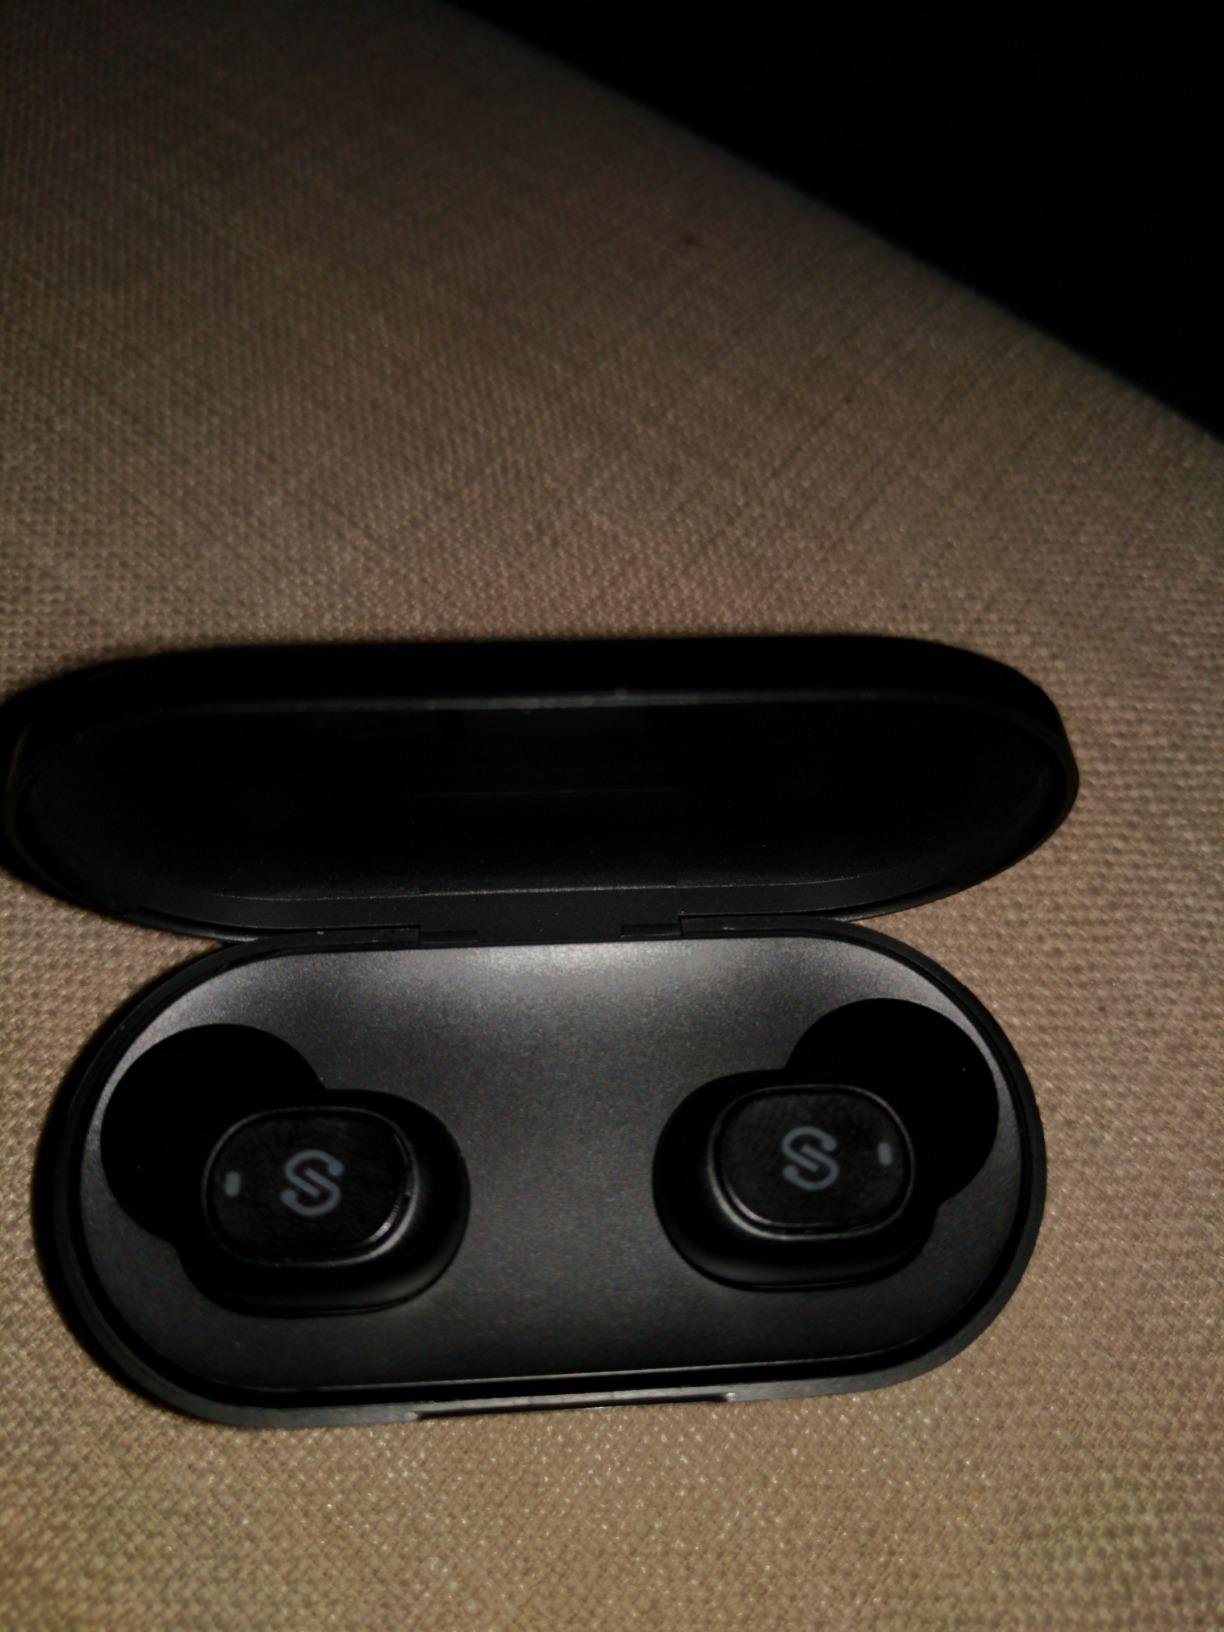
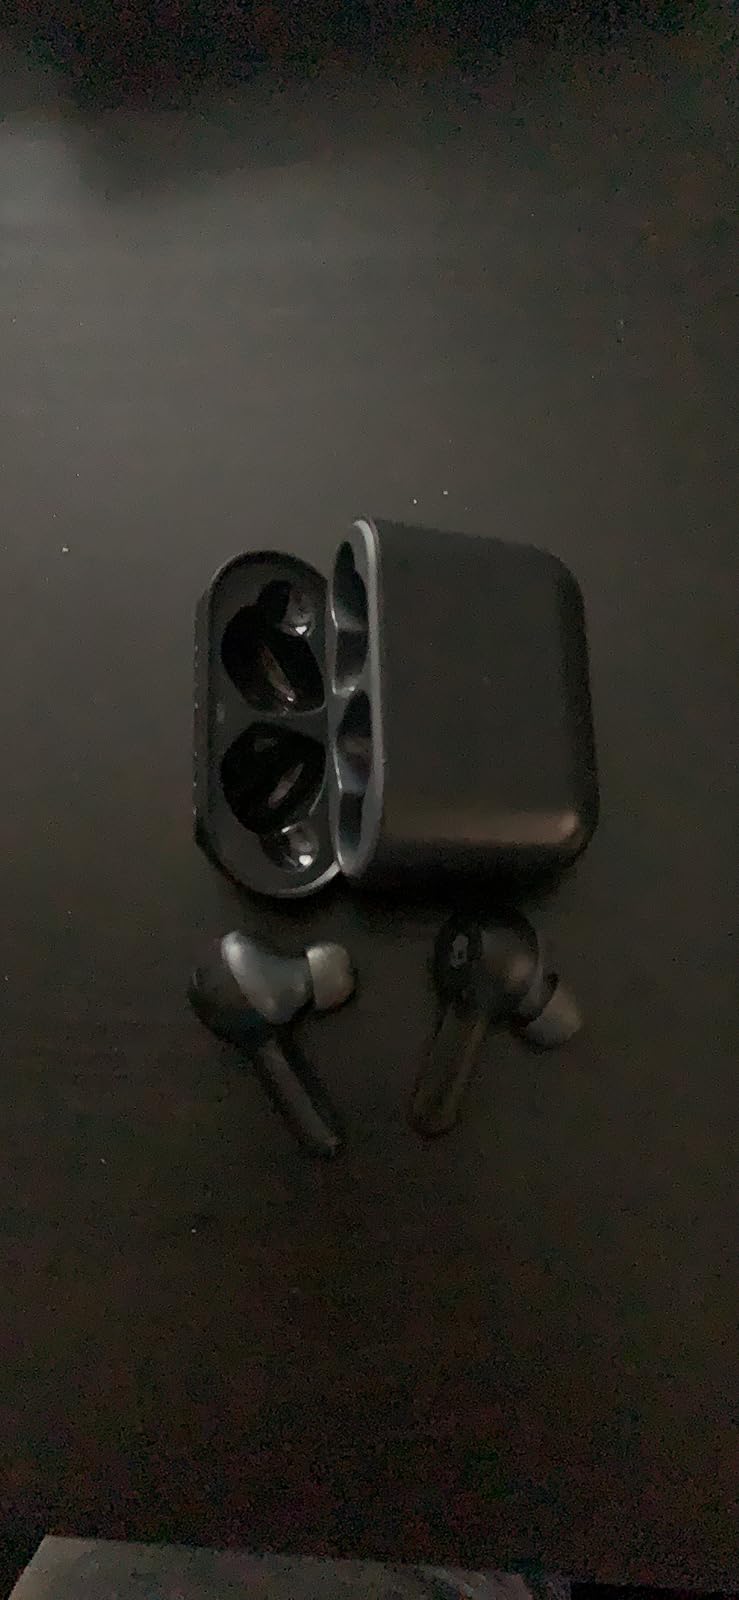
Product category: earbuds
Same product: no